MCC tour of Australia in 1946–47

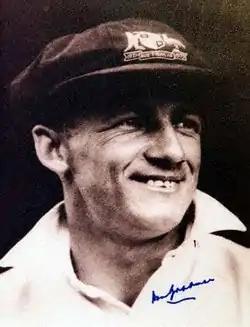
Don Bradman

The game against South Australia caused much interest as Don Bradman played his first match of the season after almost a year without top flight cricket and speculation about his health. Alec Bedser sat in the stands with Bradman's son John, but Hammond won the toss and chose to bat. After the warning not to caper about the wicket at Perth Len Hutton (136) and Cyril Washbrook (113) spent five hours adding 235 runs for the first wicket with "the eternal pushing of half-volleys and the gentle nudging of longhops from noon to dark". Against a fairly toothless attack in which Bruce Dooland was the best bowler with 3/146 Bill Edrich and Denis Compton both made 71 in a stand of 111 and Norman Yardley (54 not out) and Jack Ikin (35 not out) took the score to 506/5 before the declaration at the close of the second day. Bradman came in at 26/2 and after he was dropped by Godfrey Evans played a careful innings of 76. He added 83 with Phil Ridings (57) and 90 with Ron James (58) before he was caught and bowled by Peter Smith (5/93). The tail collapsed from 199/3 to 262/9 at stumps with James Langridge taking 3/60 and Hammond enforced the follow on when they were dismissed for 266. Reginald Craig made 111 and Bradman only 3, but John Mann helped save the day with 62 not out, adding 92 with Craig and 42 runs with Geff Noblet (25 not out). South Australia avoided an innings defeat with 276/8 and the game was drawn. 42,144 attended with receipts of £3,194.